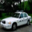
Label: automobile